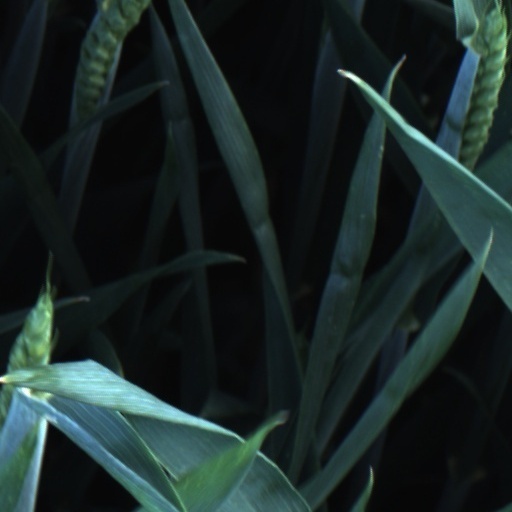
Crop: wheat